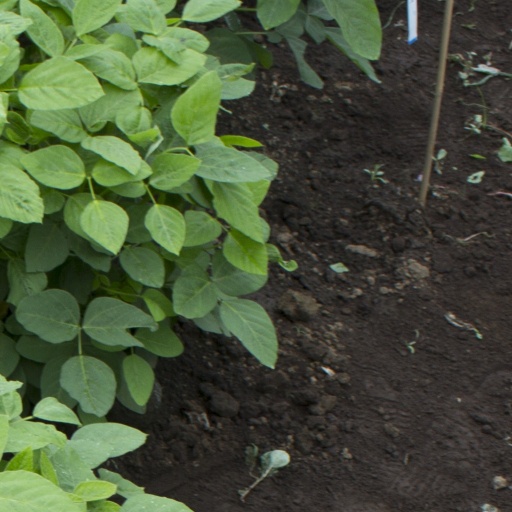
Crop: soybean